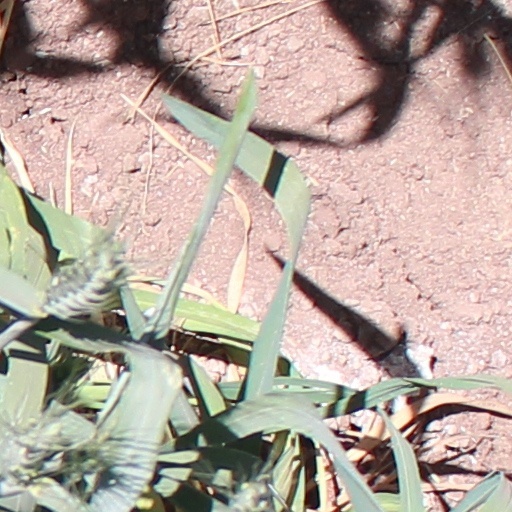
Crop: wheat